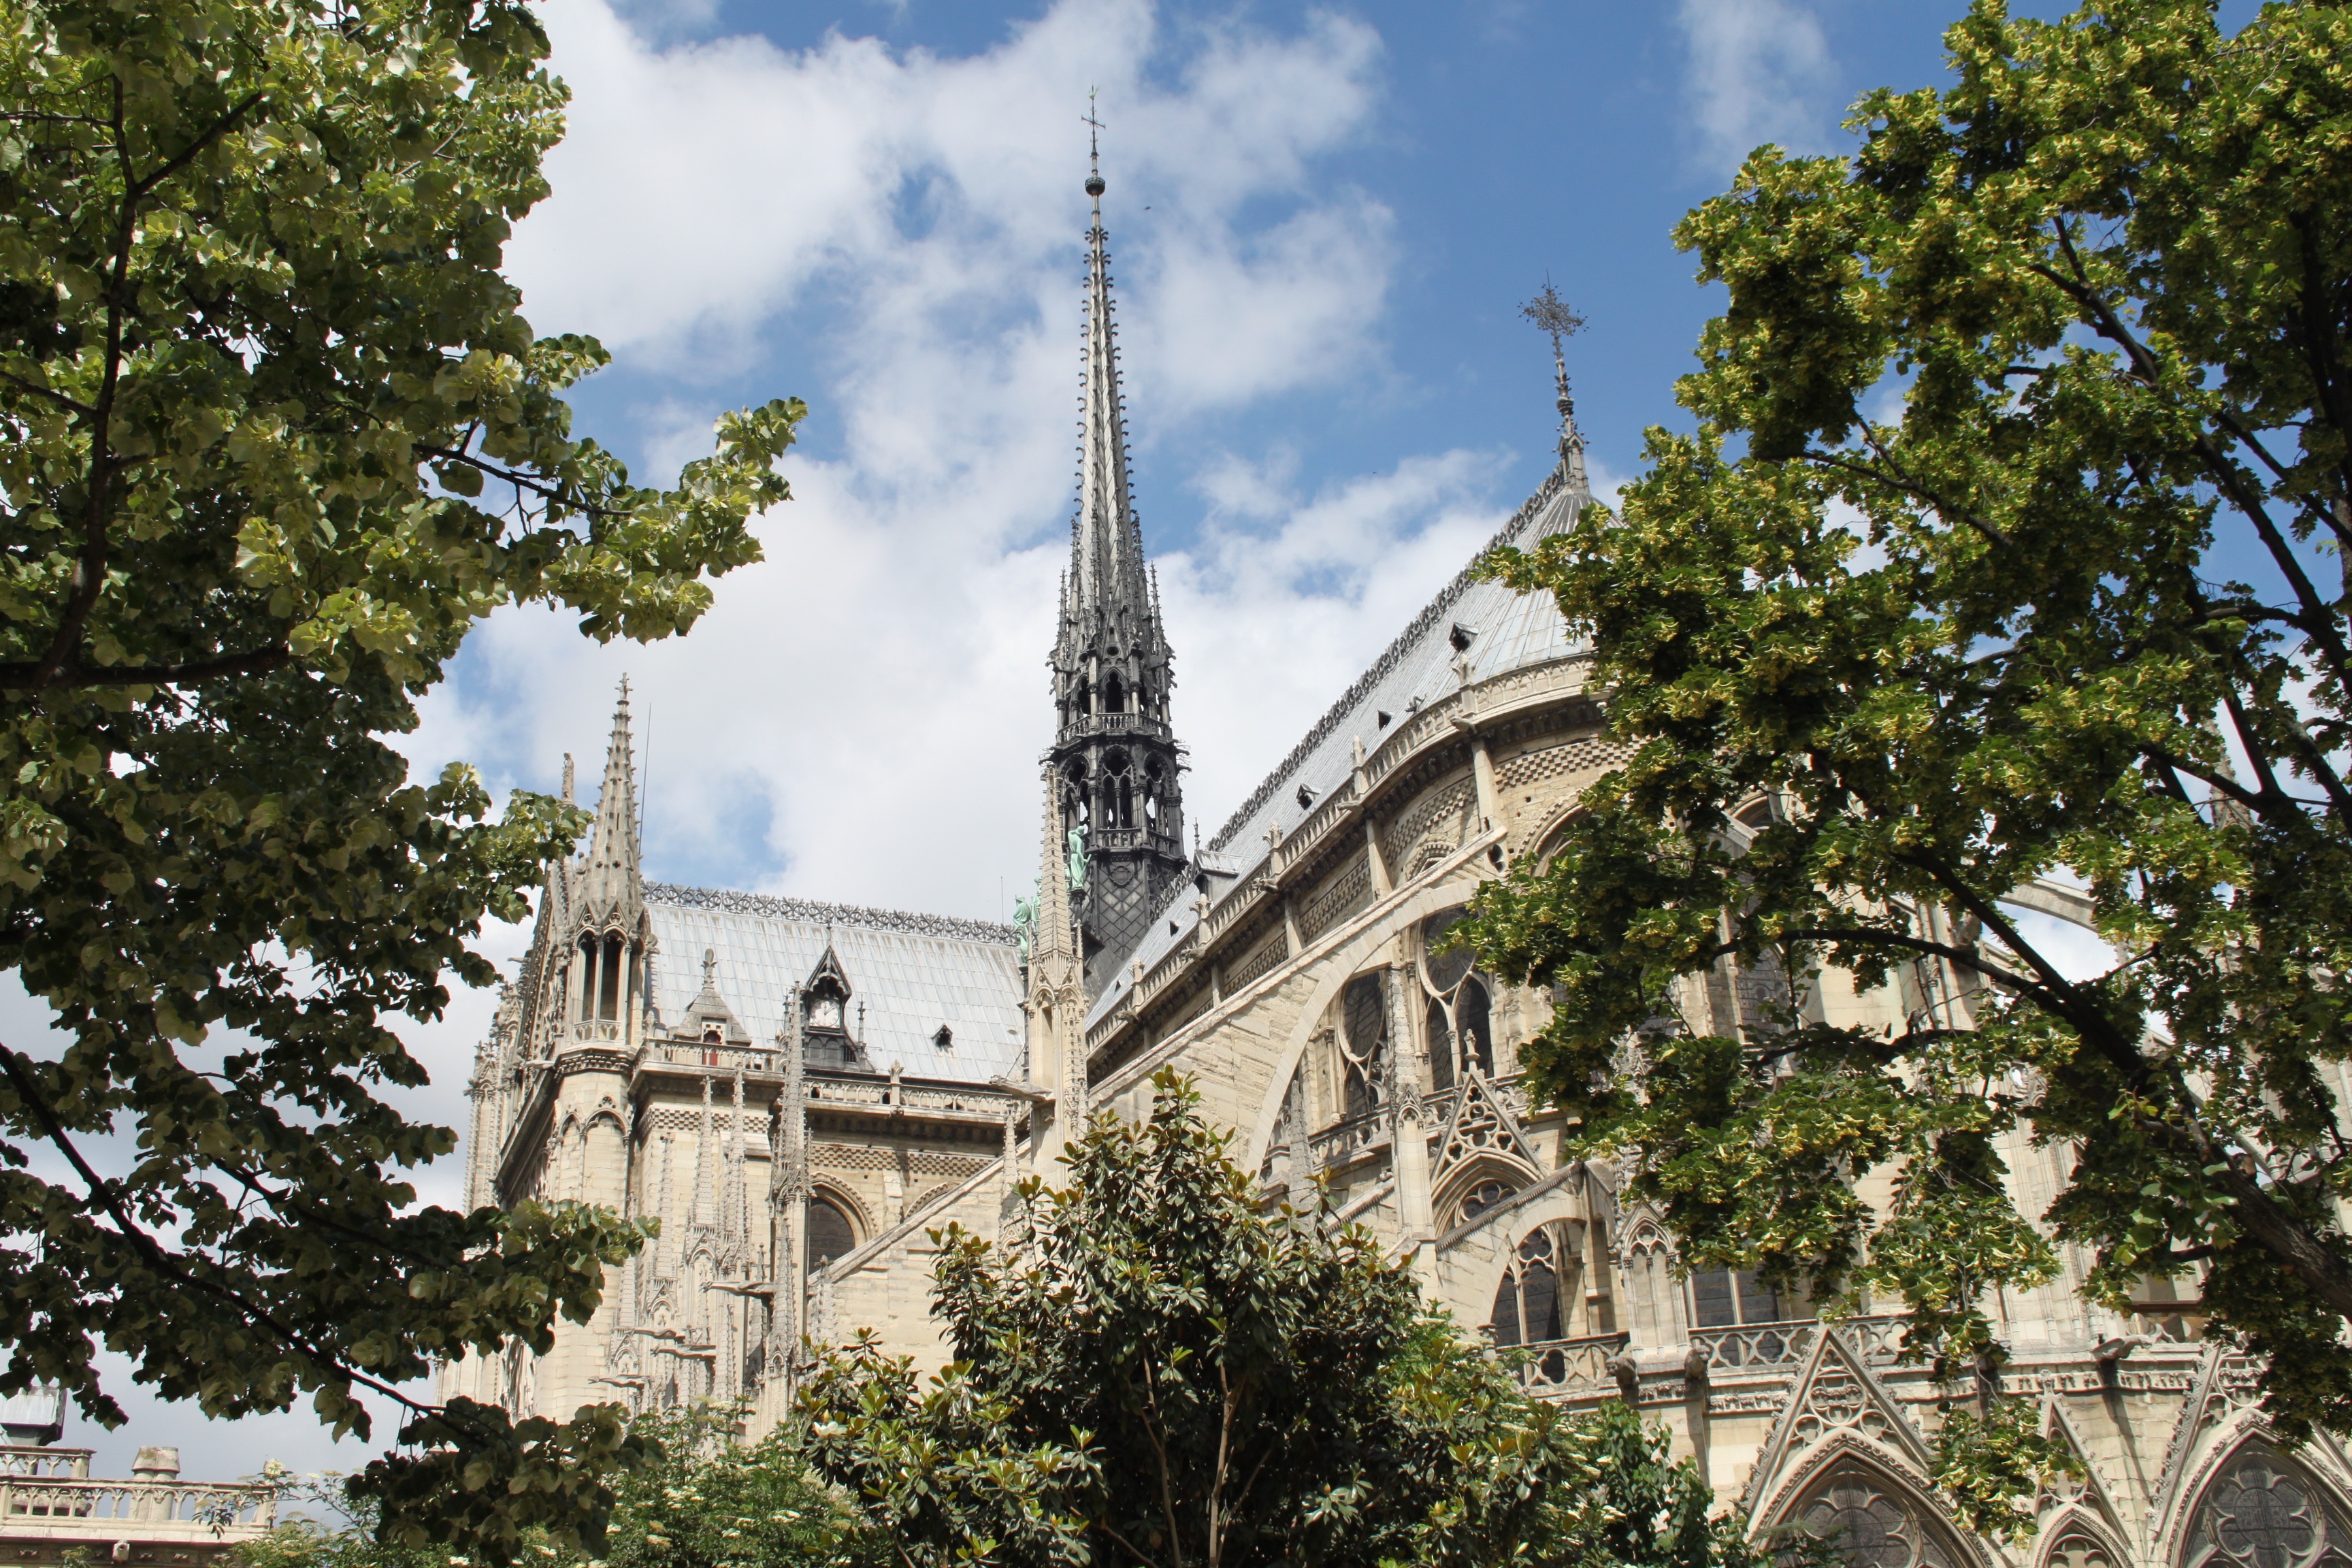
tree, architecture, building, paris, france, landmark, church, cathedral, chapel, gothic, place of worship, places of interest, spire, ruins, monastery, estate, may, historically, notre dame